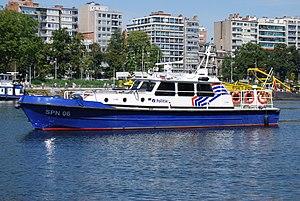
Vue de Liège.